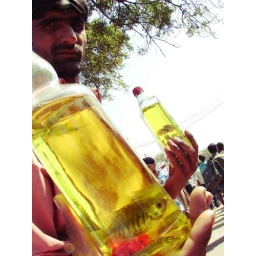
fish in market low